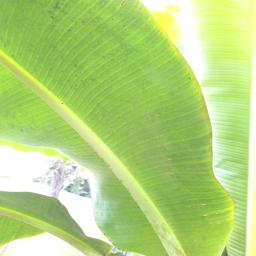
Label: JAHAJI LEAF